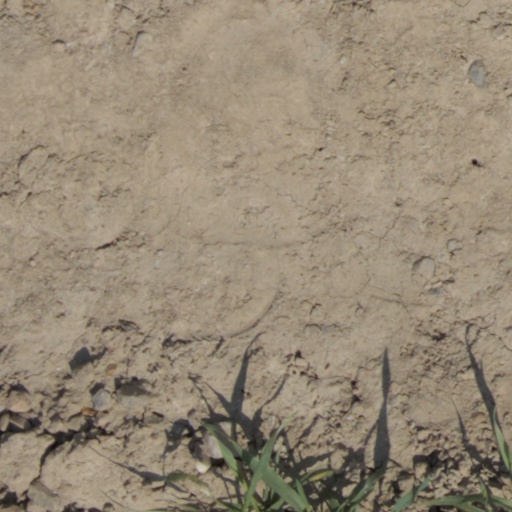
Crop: wheat